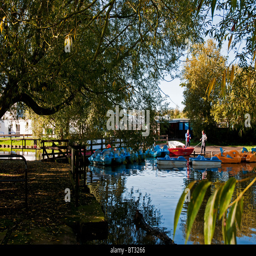
staff prepare the colourful plastic boats for use by holidaymakers